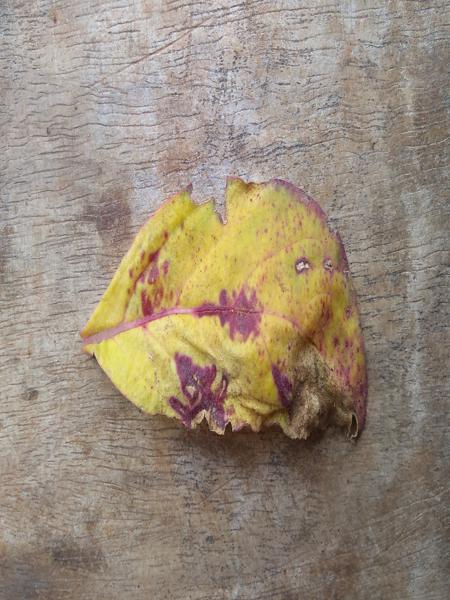
Plant: Globe Amarnath